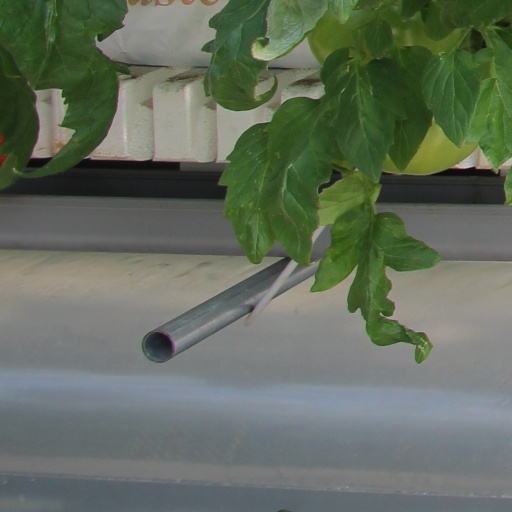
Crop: tomato